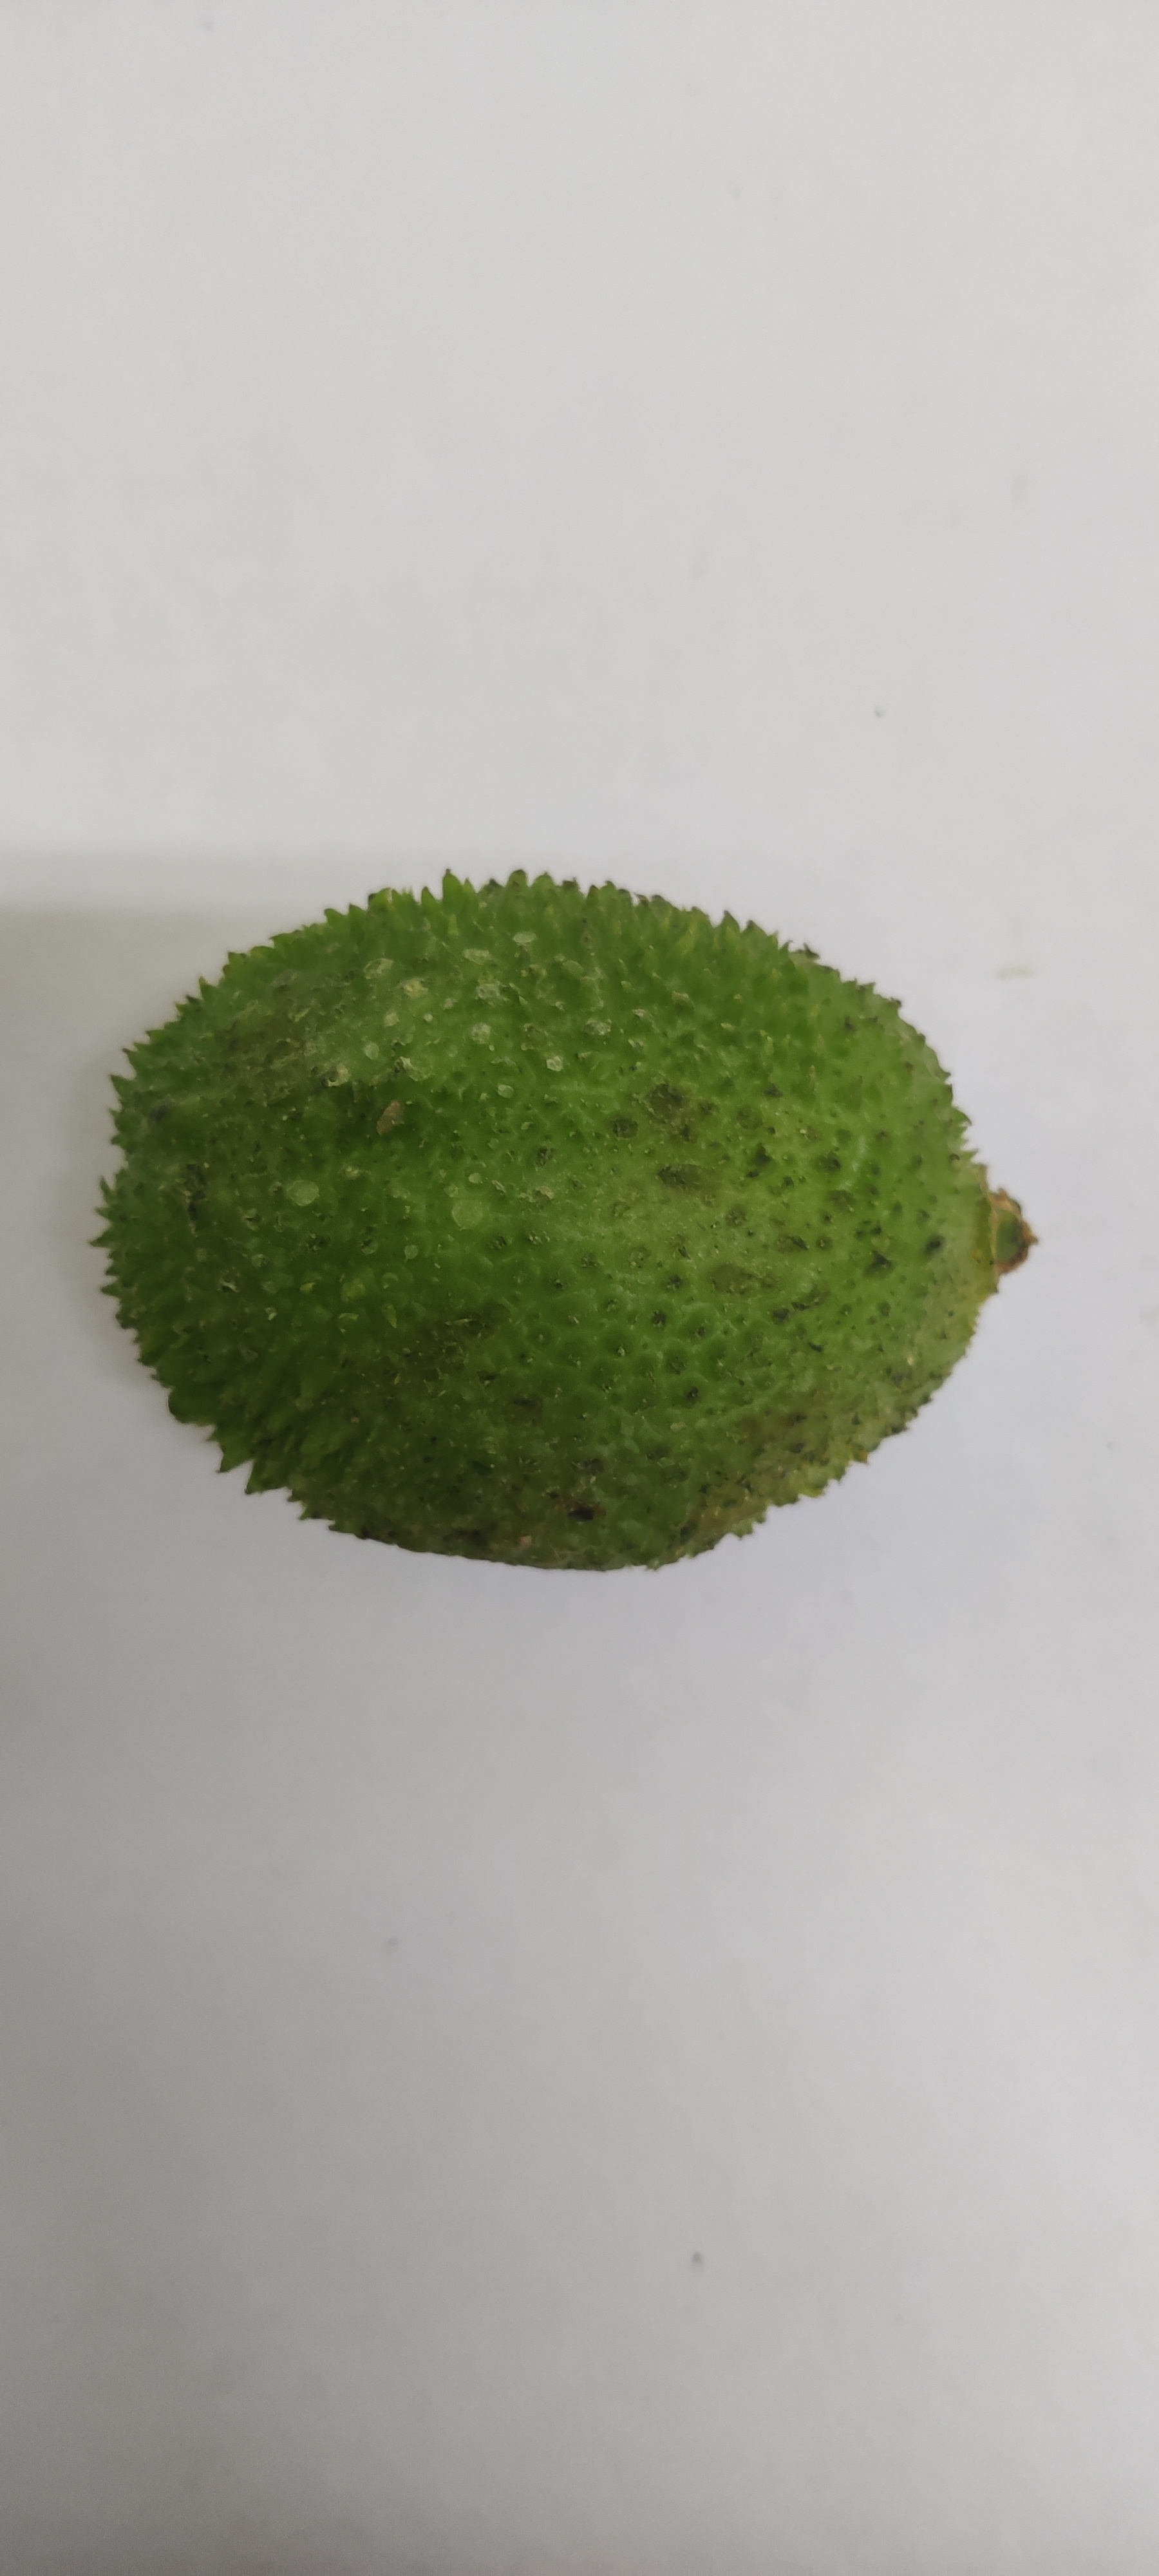
Crop: Spiny Gourd
Condition: Fresh